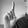
ASL letter: L